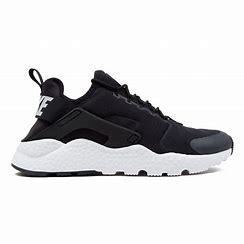
Brand: Nike
Model: Air Huarache Run Ultra